Somerset Light Infantry

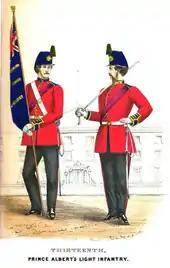
Standard bearer and officer in uniform of 1866. The dark blue facings authorised in 1842 appear on the tunic and regimental colours. The green feather plume on the shako head dress was a distinguishing mark for a light infantry regiment.

In September 1822, the 13th Foot was moved to Chatham in Kent, where it was brought up to strength for service in India. While there, it was reconstituted as a light infantry regiment in December and was retitled as the 13th (1st Somersetshire) Regiment (Light Infantry).